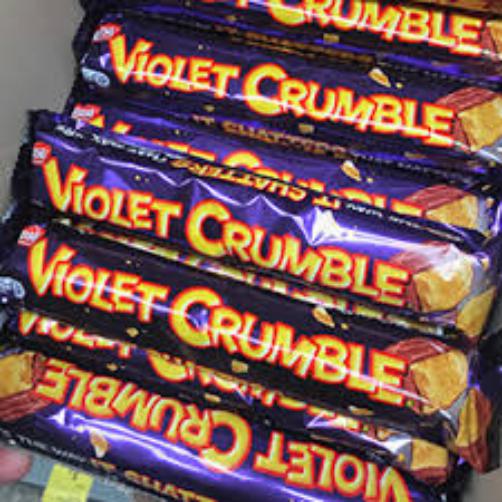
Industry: Food